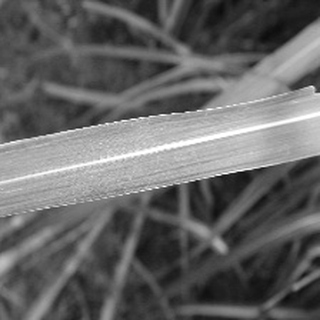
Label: sugarcane_bacterial_blight